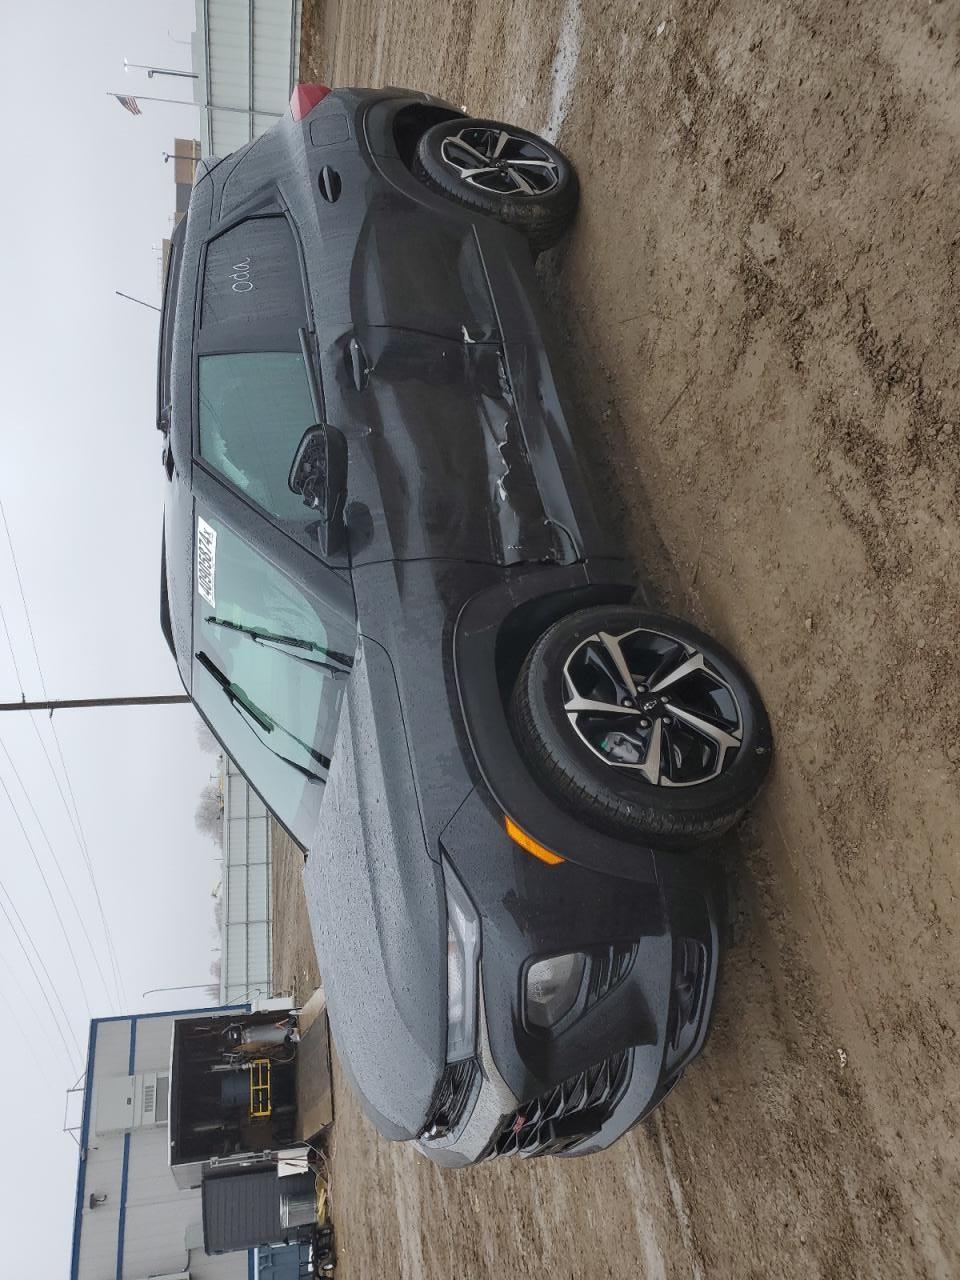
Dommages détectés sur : porte avant gauche, porte arrière gauche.
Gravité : mineur